Genoa CFC

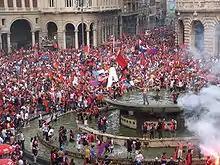
Genoa fans in June 2007 at Piazza de Ferrari, celebrating their return to "Serie A".

The most significant and traditional rivalry for Genoa, is the inner-city one with the club with whom they share a ground; Sampdoria. The two clubs compete together in the heated "Derby della Lanterna" ("Derby of the Lantern"); a reference to the Lighthouse of Genoa. Genoa's supporters also have a strong distaste for AC Milan. A clash between opposing supporters in January 1995 resulted in the death of Genoese Vincenzo Spagnolo, who was stabbed to death by Milanese Simone Barbaglia. The assailant was a member of an informal group of football hooligans dubbed "The Barbour Ones", who used to routinely carry bladed weapons to matches, a practice made possible by the relaxed security measures of the time.